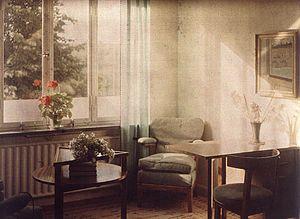
L'Exposition de Stockholm de 1930 fut une exposition nationale d'architecture, de design et d'artisanat qui fit à Stockholm la promotion du Fonctionnalisme. Elle fut instiguée par le Svenska Slöjdföreningen et la municipalité de Stockholm. Elle dura du 16 mai au 29 septembre 1930 et accueillit près de quatre millions de visiteurs.